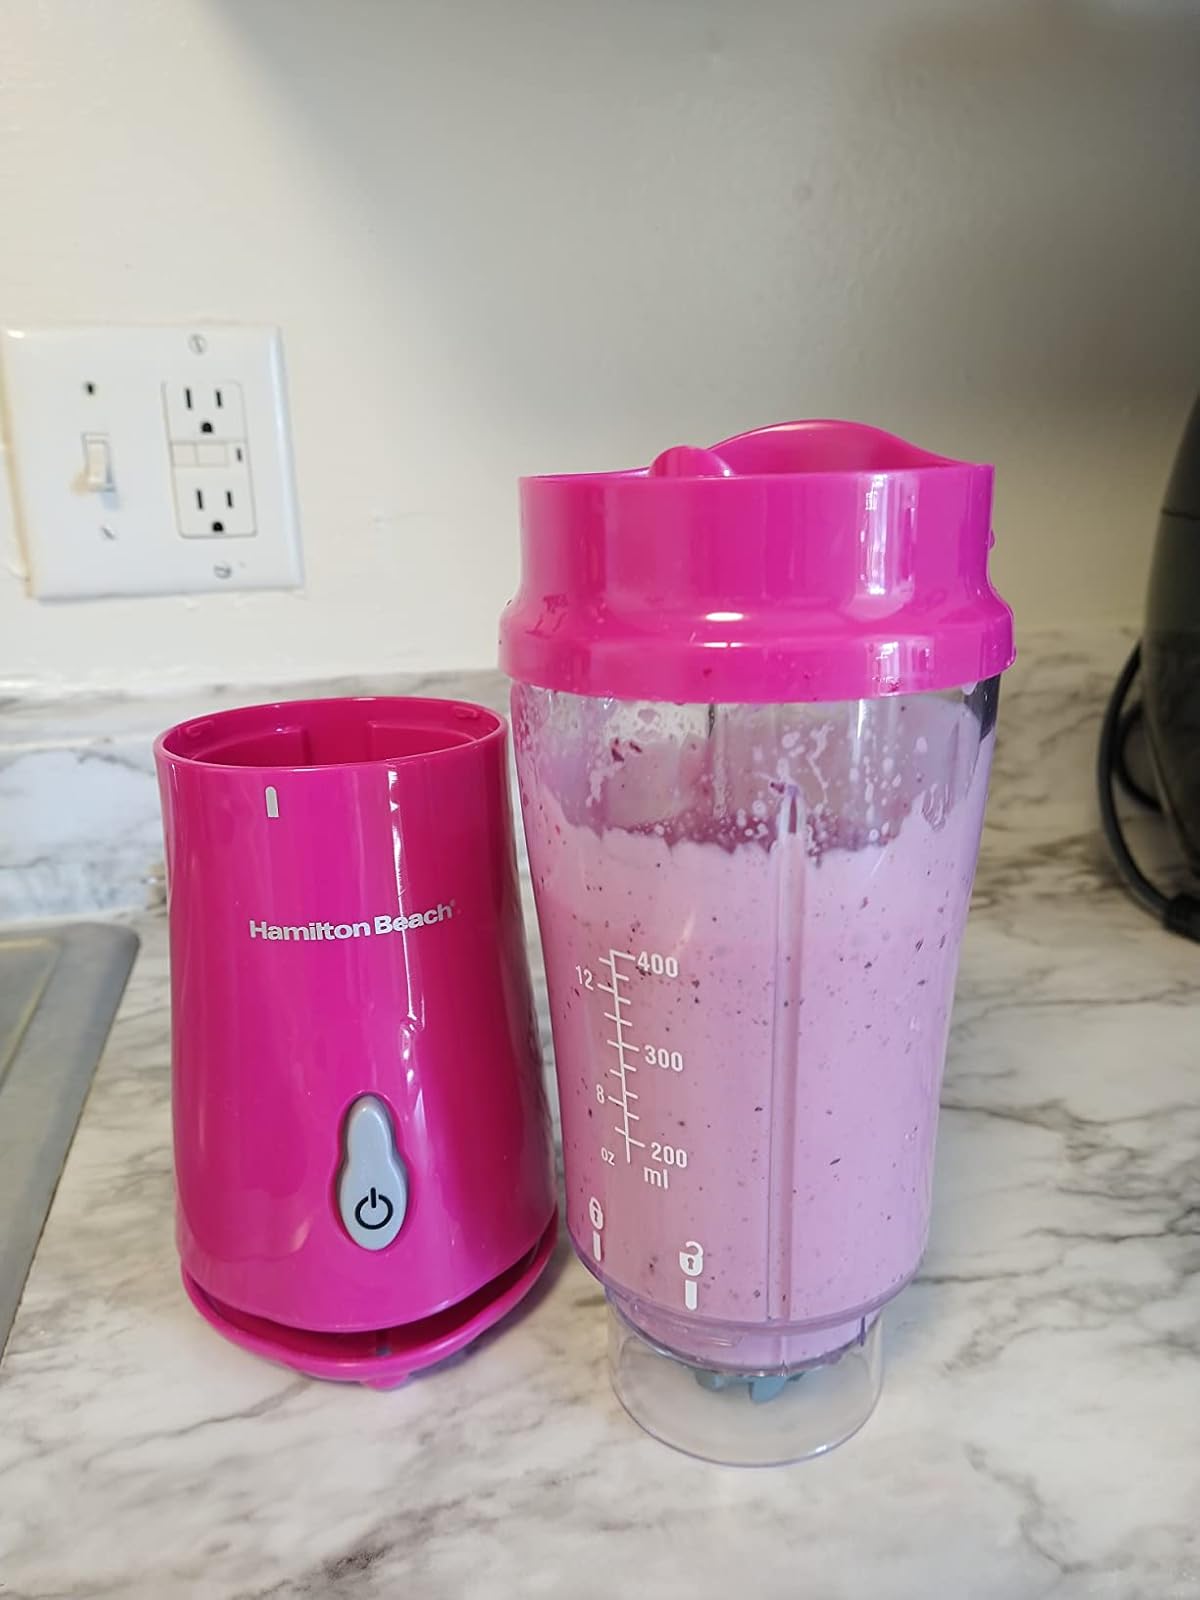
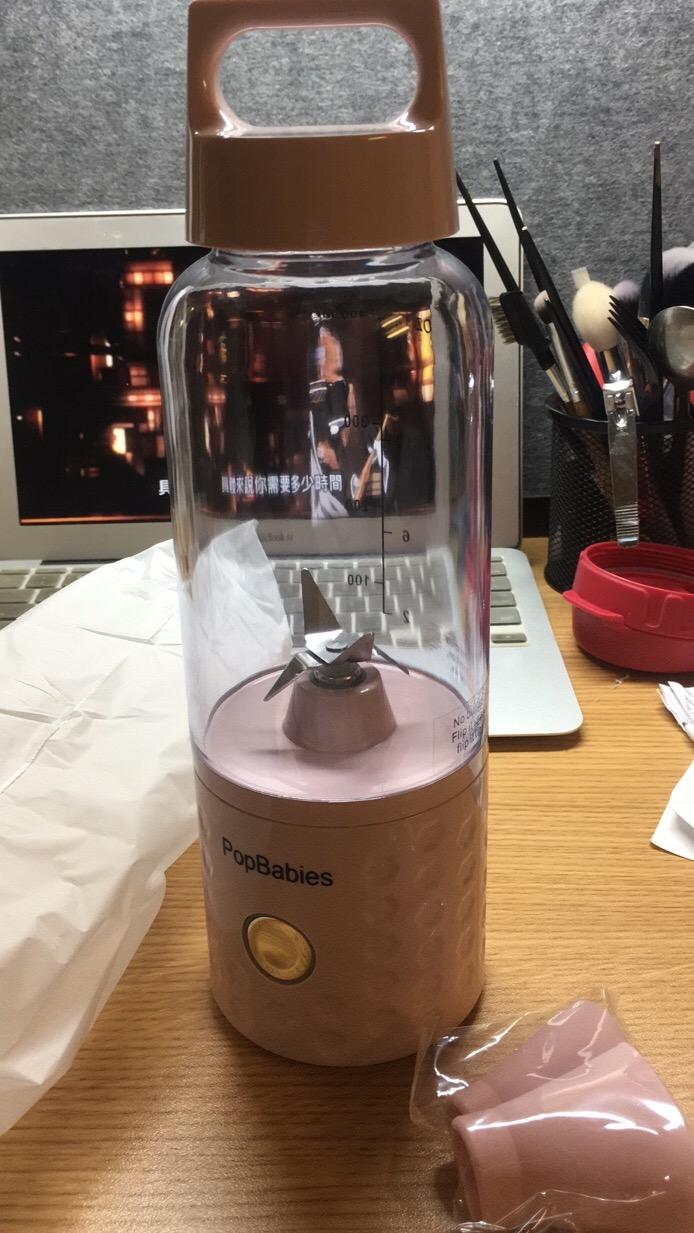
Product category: items_blender
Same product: no